Describe the emotion expressed in this image:  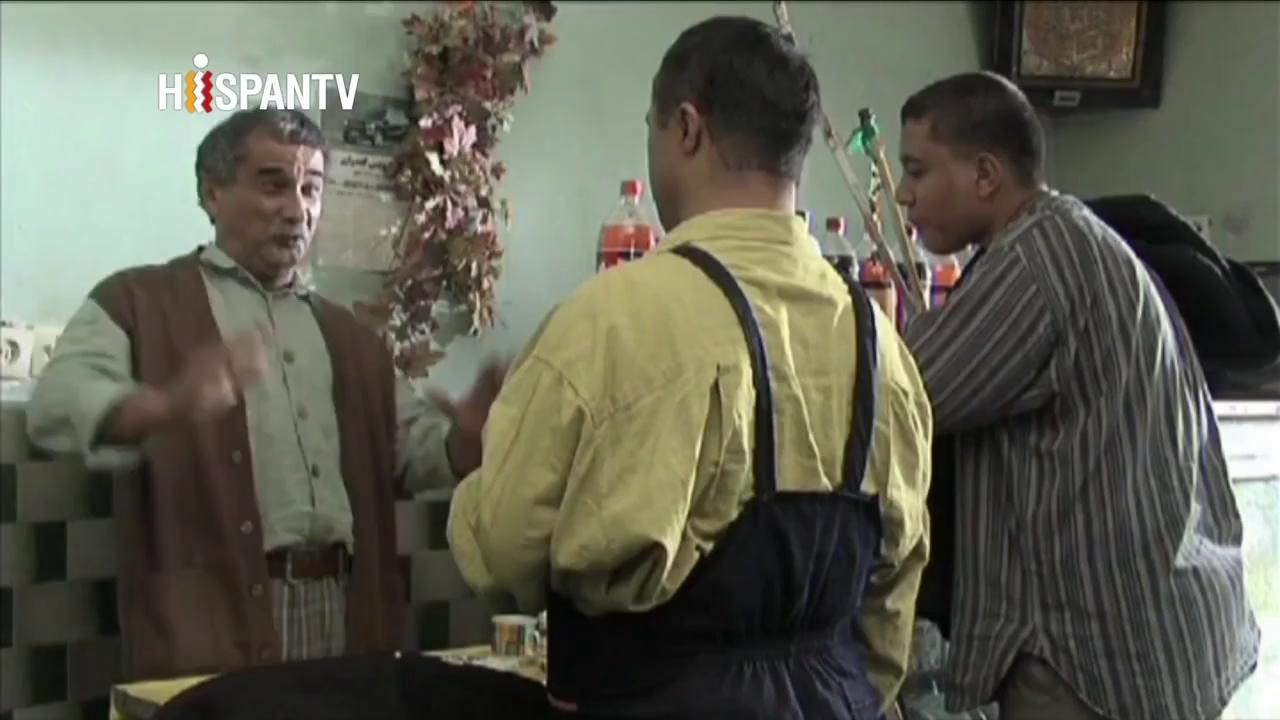
This person displays Suffering, valence and arousal with low intensity.